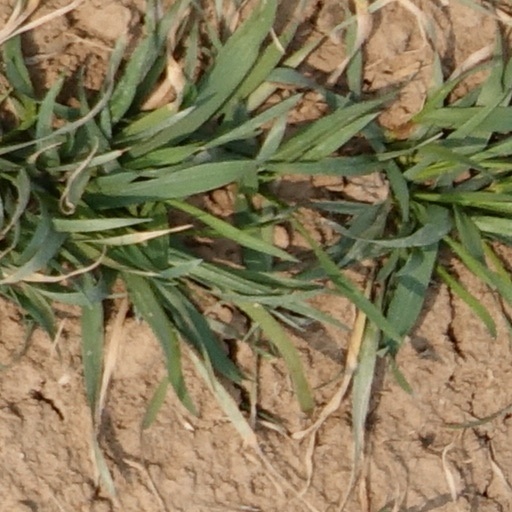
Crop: wheat